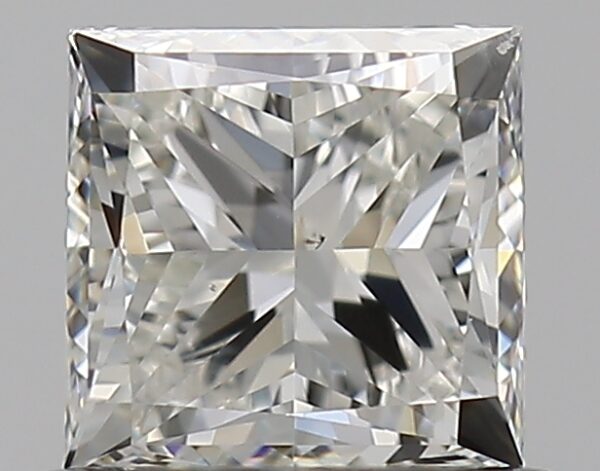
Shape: princess
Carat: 0.7
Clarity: SI2
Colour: J
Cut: GD
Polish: EX
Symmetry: VG
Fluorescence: F
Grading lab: GIA
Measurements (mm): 4.57 x 4.47 x 3.55